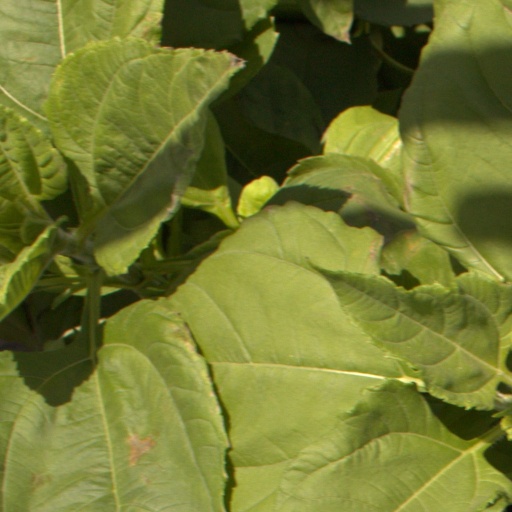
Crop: Jerusalem artichoke